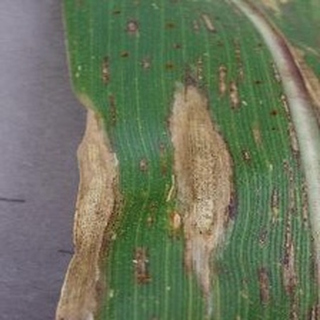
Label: corn_northern_leaf_blight